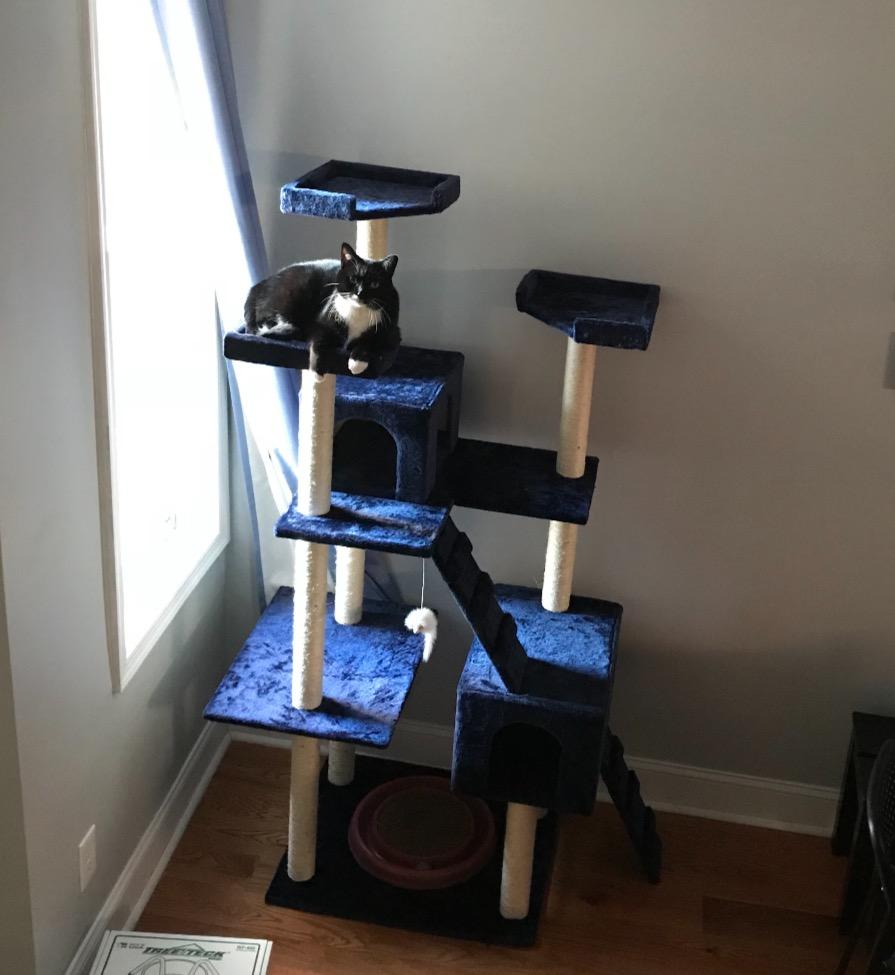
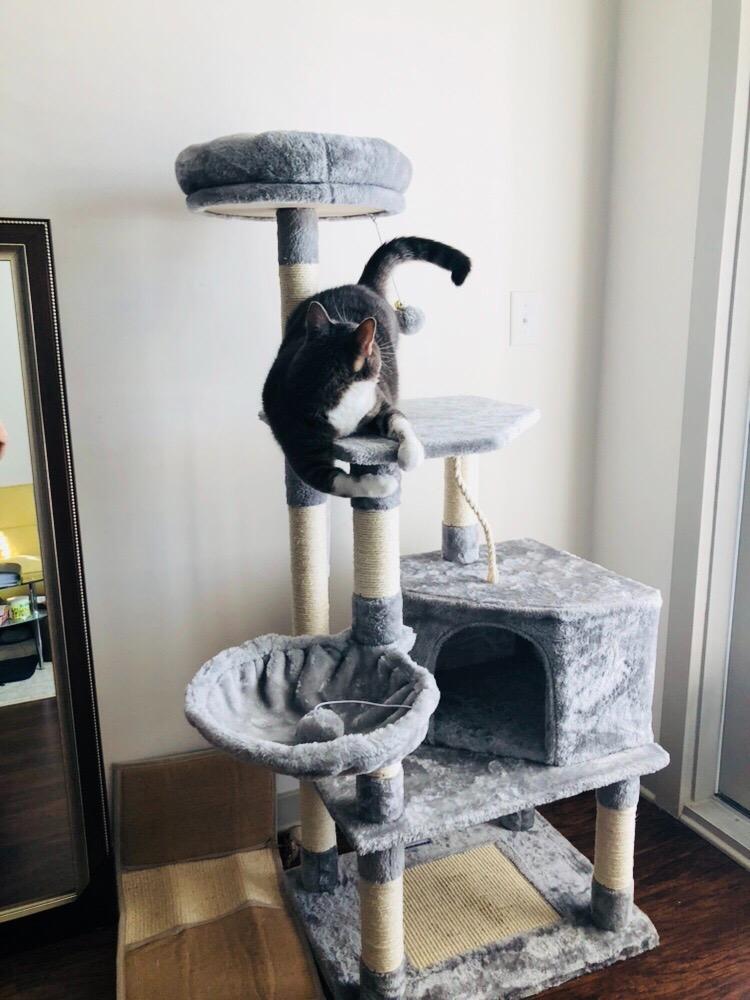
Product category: items_cat tree
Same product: no